Barlow Girls' High School

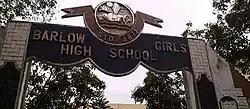
Main gate of Barlow Girls' High School

Barlow Girls' High School is a higher secondary school located at Ramakrishna Mission Road, Makdumpur, Cooch Behar, West Bengal, India. It was established in 1871 by Uma Roy.